Vicious Circle (comics)

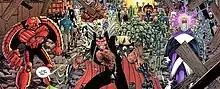

The Vicious Circle is a criminal organization of mutants, cyborgs, monsters, assassins, and magicians that serves as the primary opponents for the superheroes in Erik Larsen's comic-book titles, primarily the Dragon.